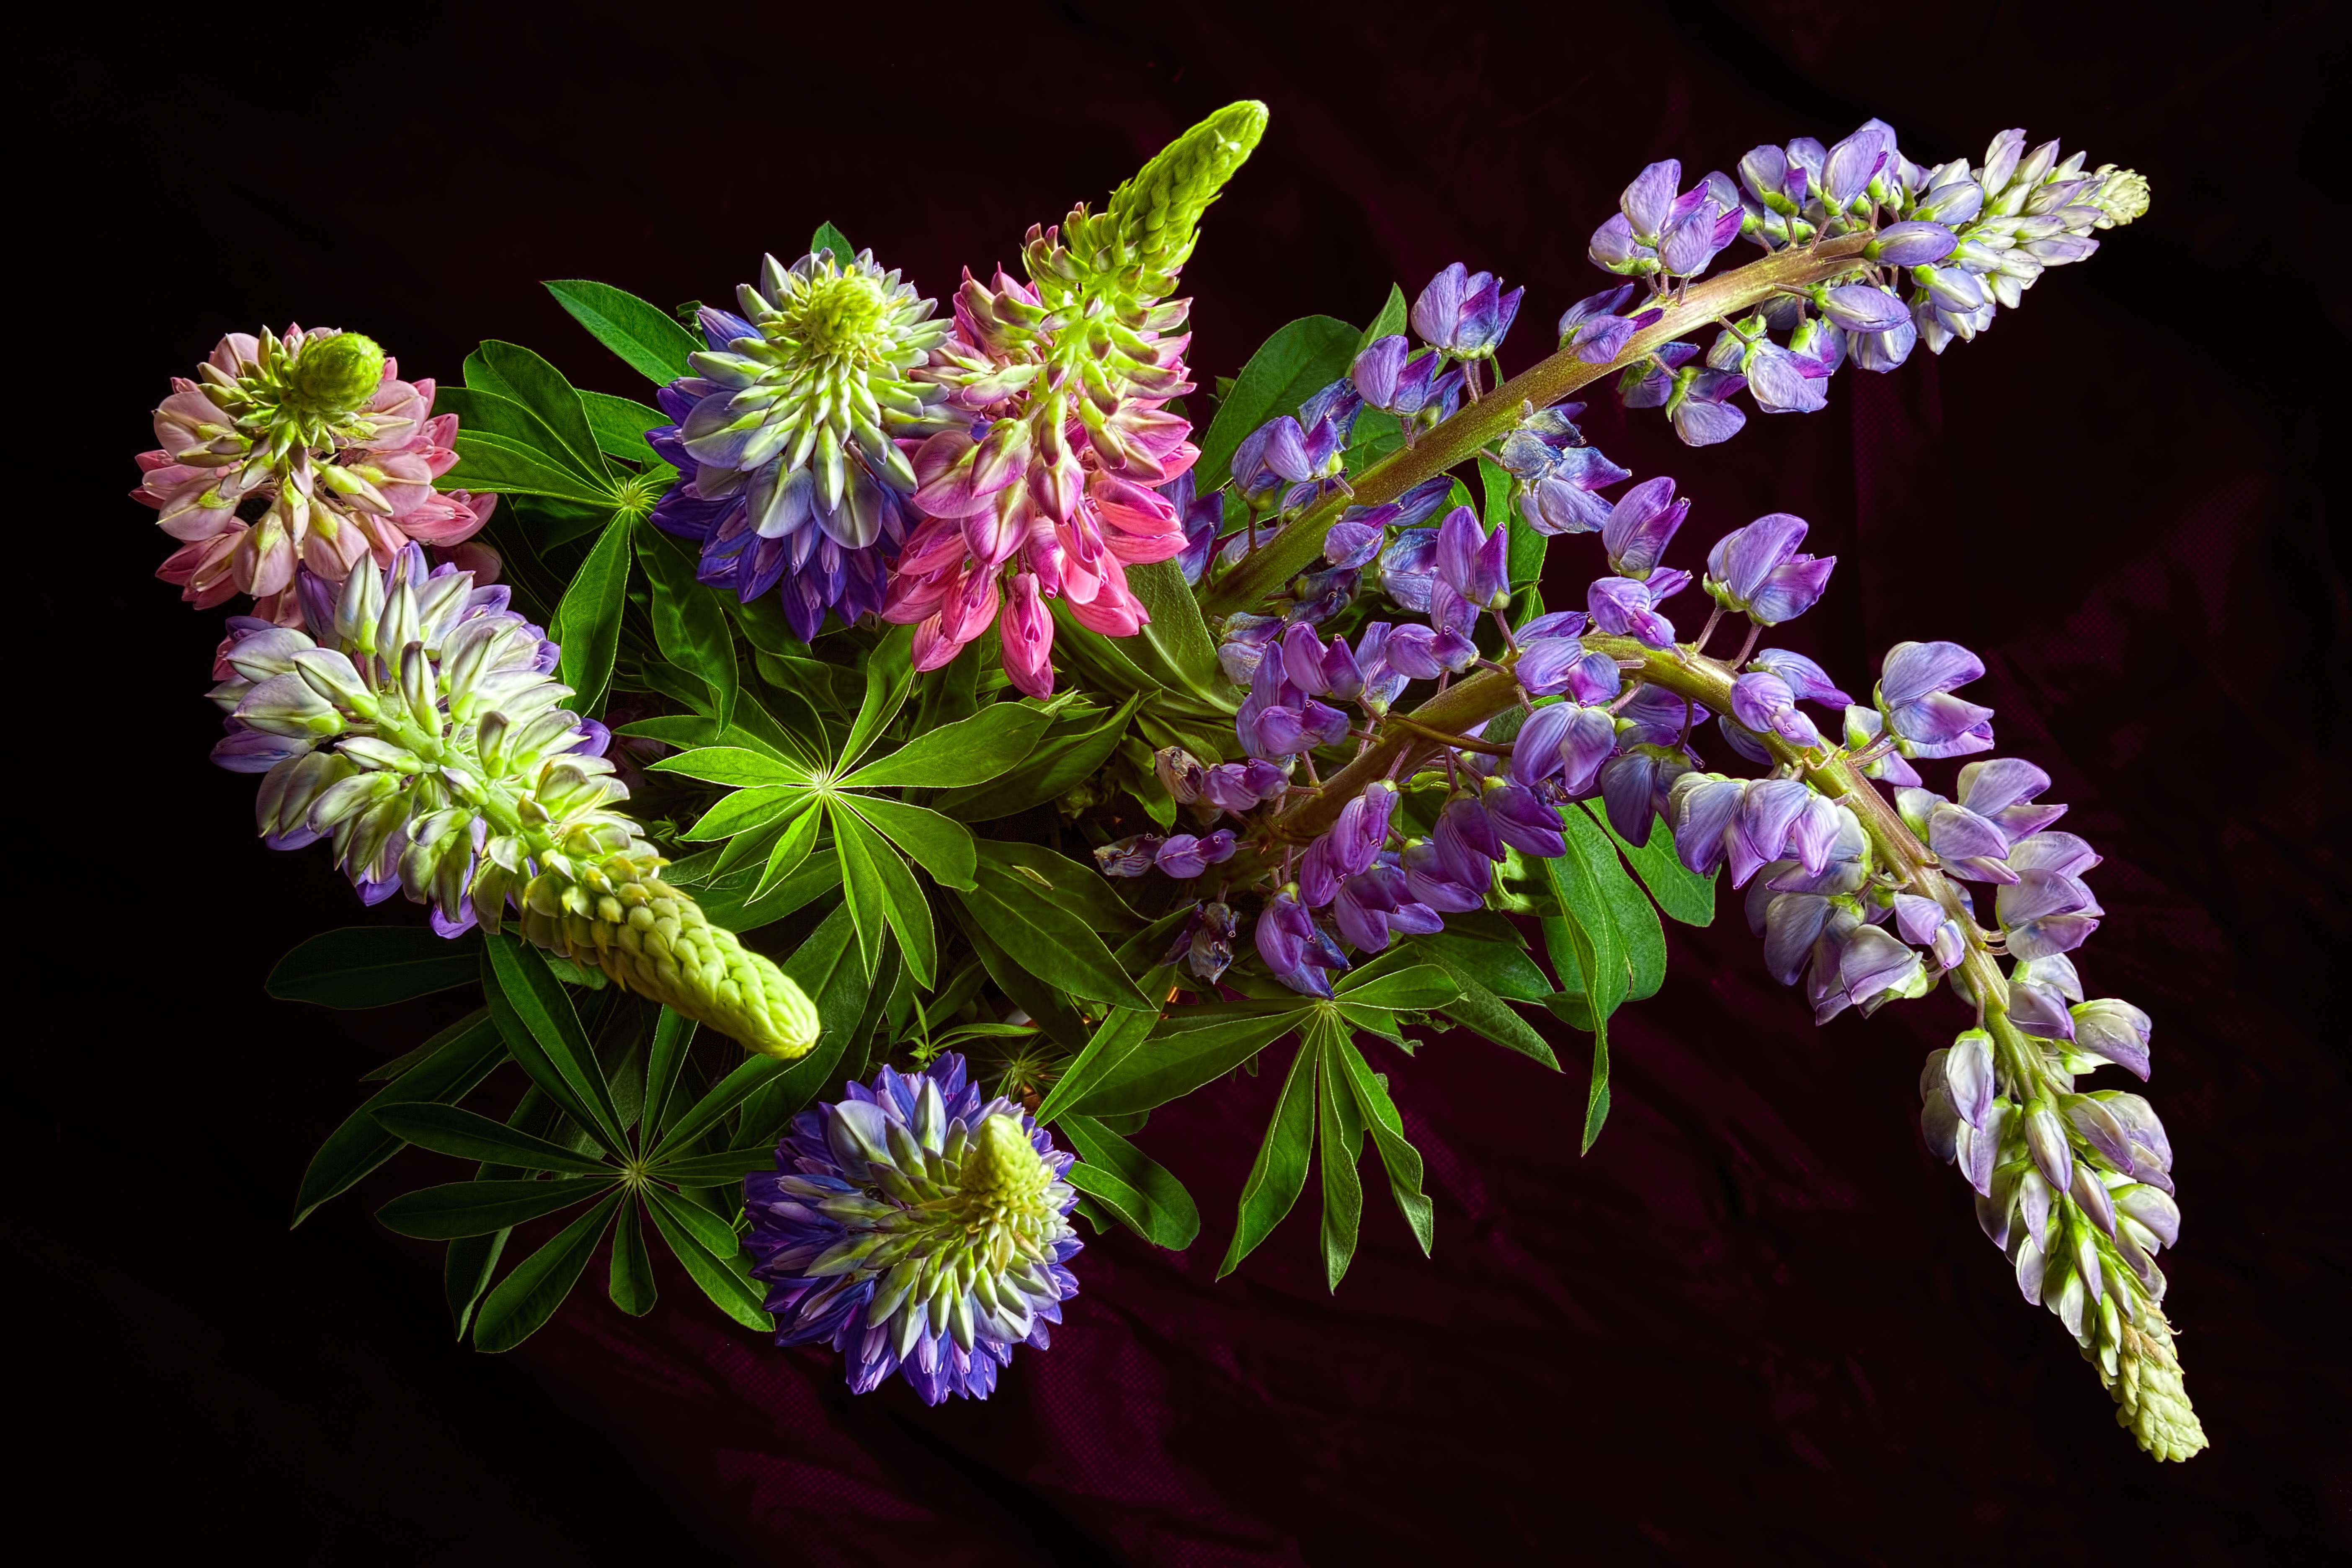
flowers, lupines, botanical, bloom, plant, nature, still life, black background, bouquet, summer, flower, purple, flora, flowering plant, spring